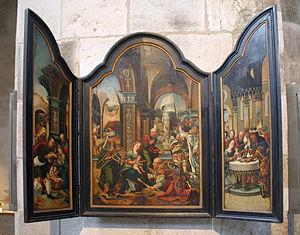
L'église Saint-Martin, en allemand Groß St. Martin est une des douze églises romanes qui subsistent à Cologne et dont la sauvegarde est appuyée par l’association Förderverein Romanische Kirchen Köln. Elle se dresse au-dedans du périmètre de la vieille ville, quoiqu’elle se trouve aujourd’hui étroitement enserrée de maisons d’habitation et de commerce datant principalement des années 1970 et 80. Cette basilique à trois vaisseaux, au chevet en forme de trèfle, et au massif clocher de croisée doté de quatre clochetons d’angle, est parmi les monuments emblématiques les plus marquants de la ville de Cologne, contribuant à façonner la silhouette de la cité le long de la rive gauche du Rhin.